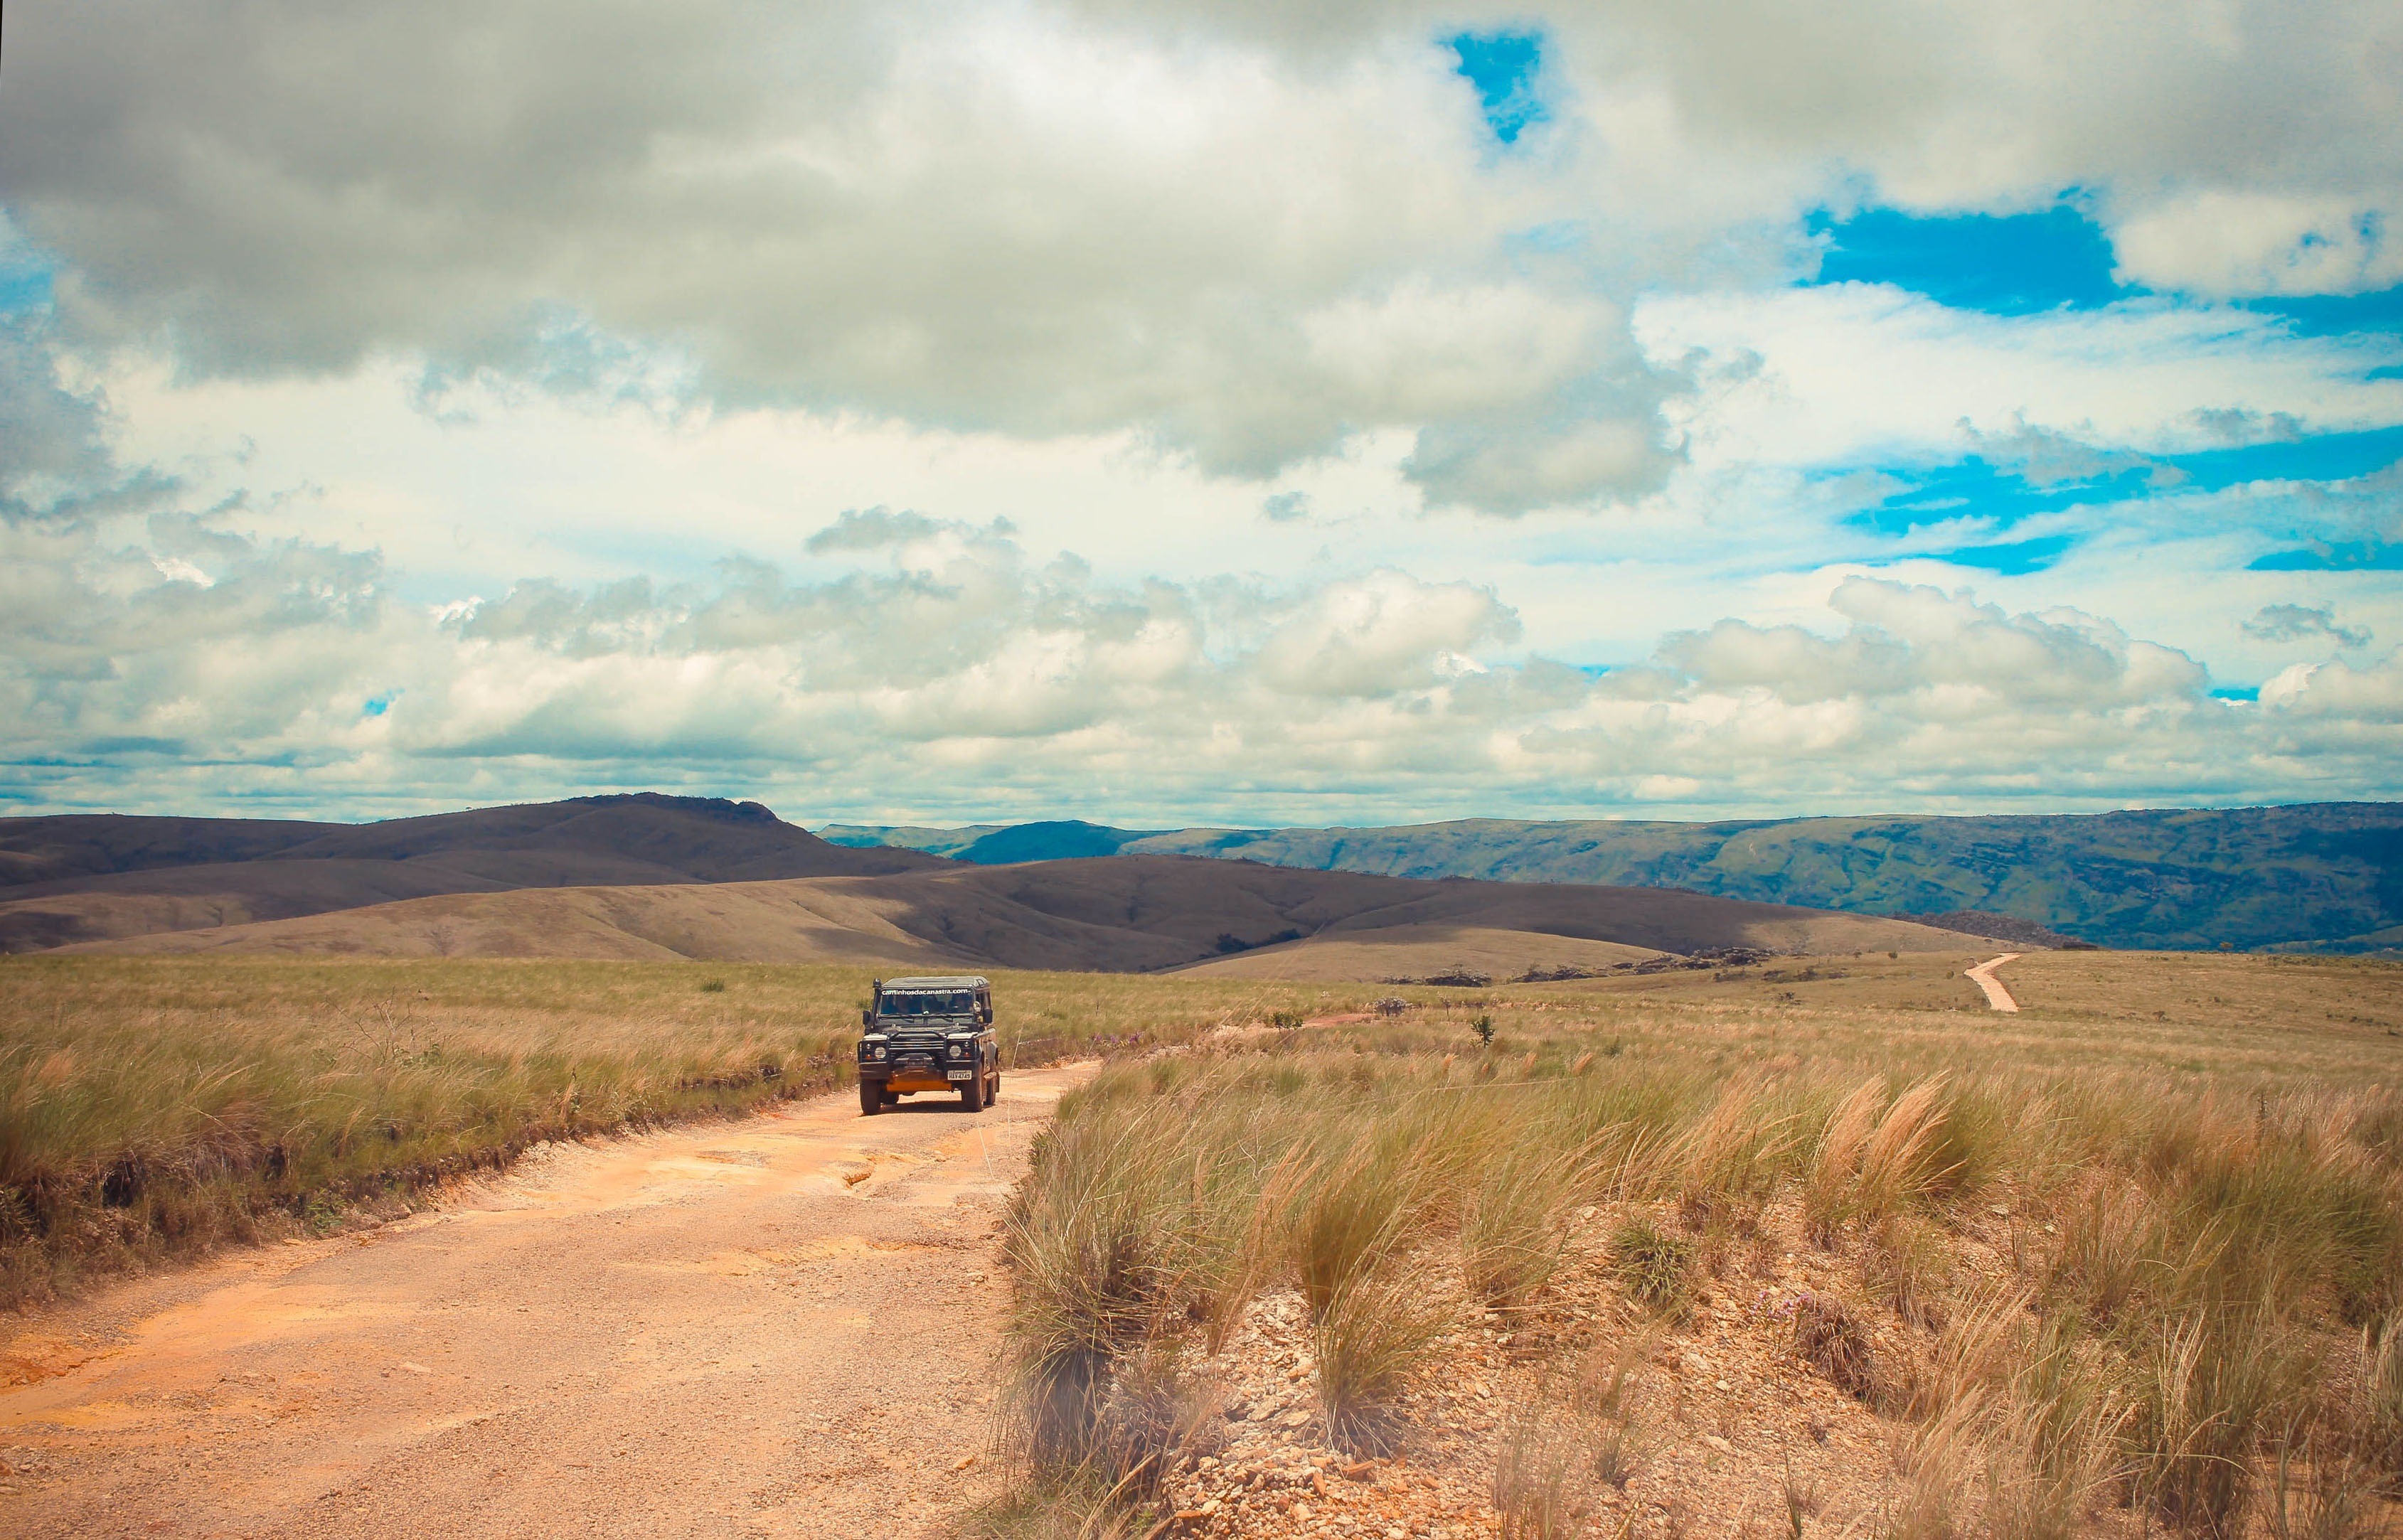
landscape, nature, grass, horizon, mountain, cloud, sky, road, field, prairie, morning, hill, valley, mountain range, blue, plain, road trip, grassland, plateau, brazil, serra, steppe, rural area, natural environment, geographical feature, atmospheric phenomenon, mountainous landforms, serra da canastra